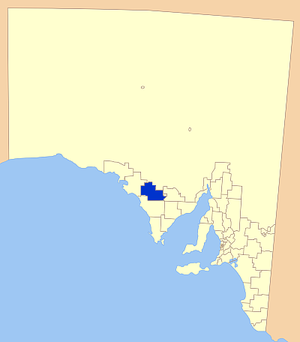
Le district de Le Hunte est une zone d'administration locale située au centre de la péninsule d'Eyre en Australie-Méridionale en Australie. Créé en 1925 sous le nom de district de Minnipa, il prit par la suite son nom actuel en l'honneur de Sir George Le Hunte qui fut gouverneur d'Australie-Méridionale.